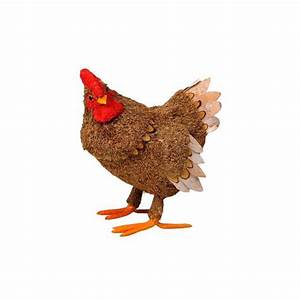
Label: gallina